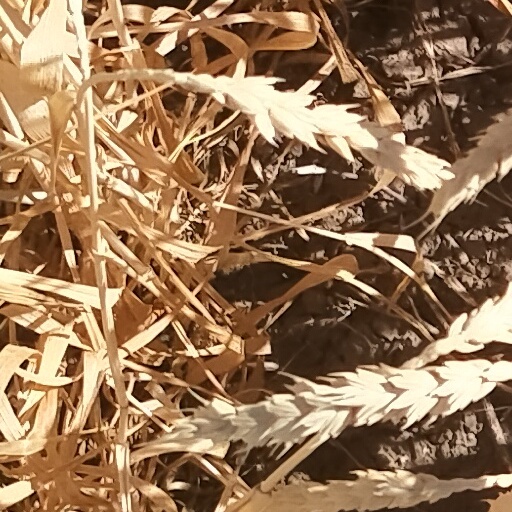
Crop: wheat